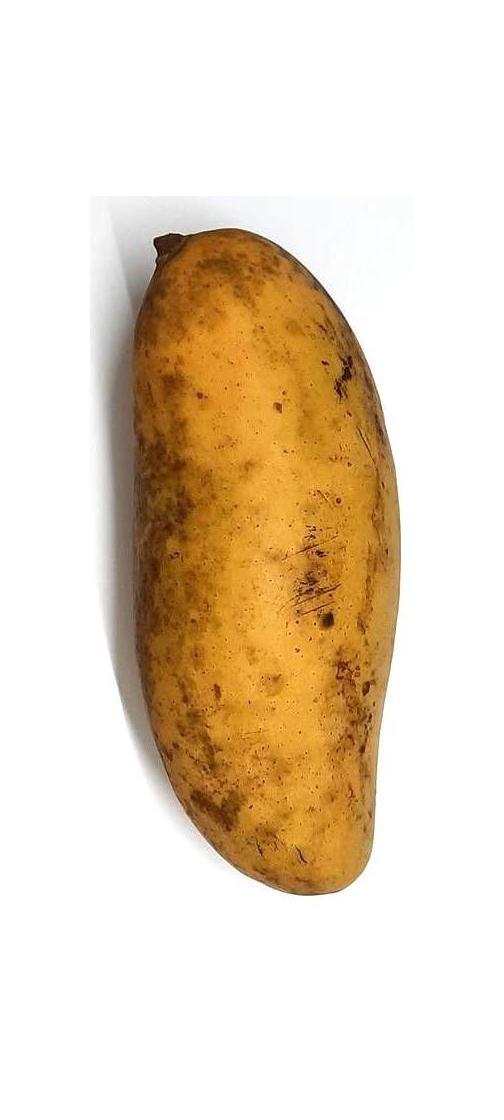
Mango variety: Banana Mango